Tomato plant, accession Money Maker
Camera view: bottom (45 deg); turntable rotation: 30 degrees
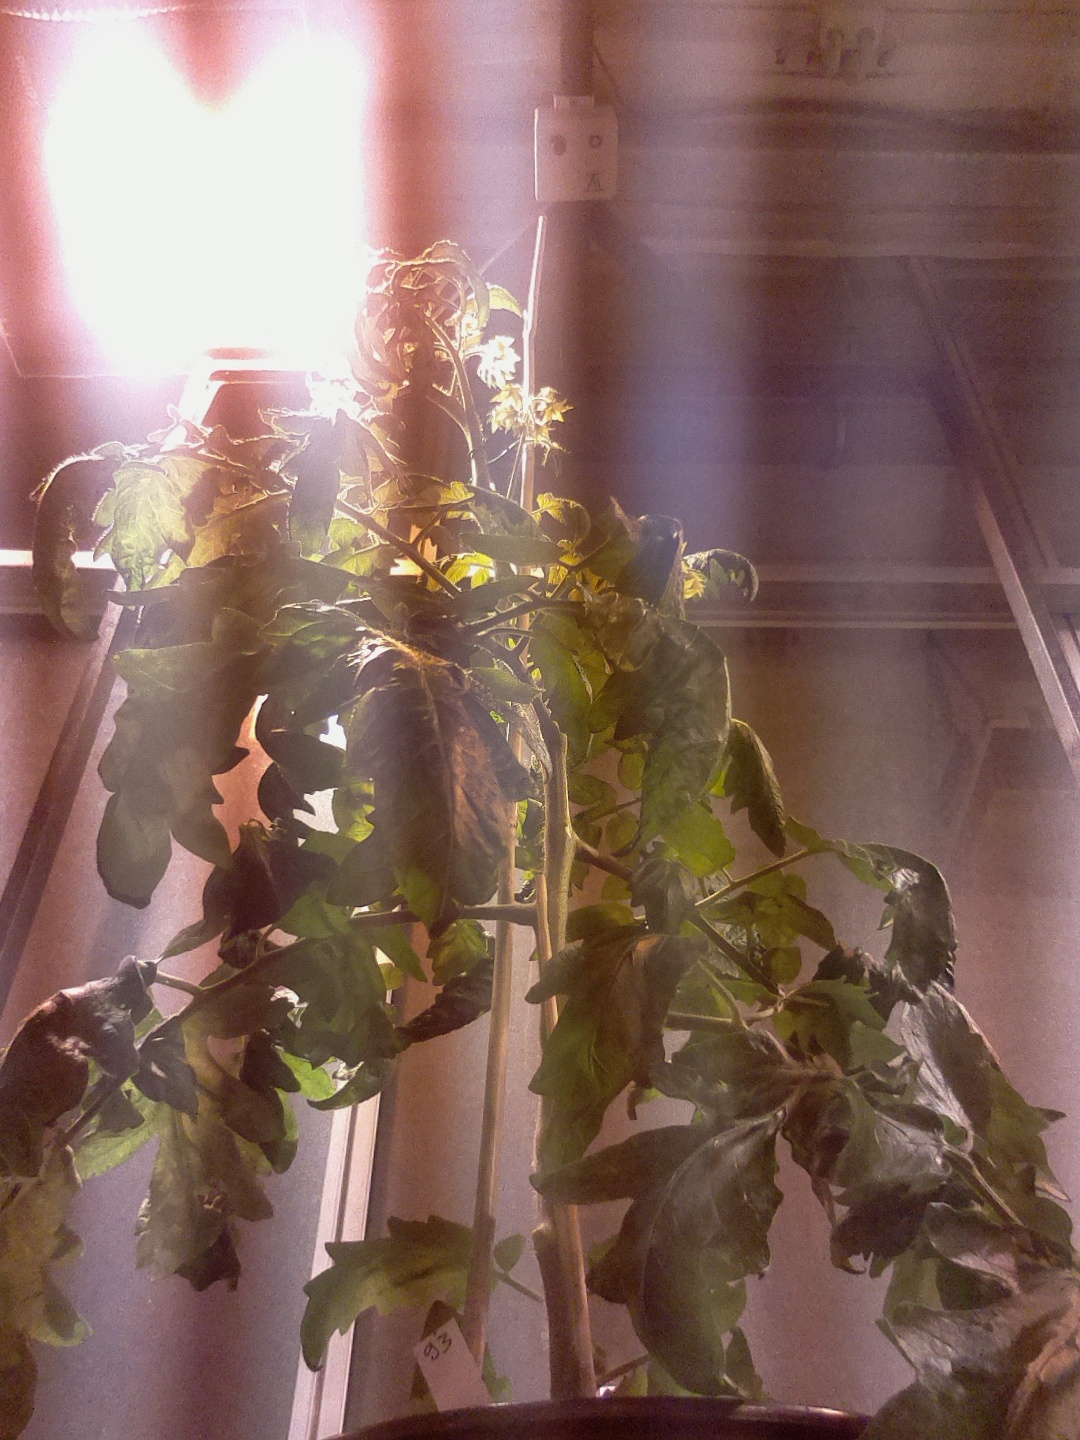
BBCH growth stage 69: End of flowering, 90%-100% of flowers open, more petals falling